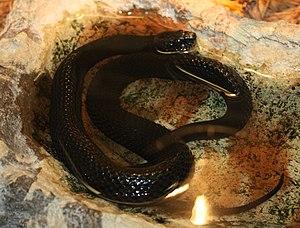
Nerodia clarkii est une espèce de serpents de la famille des Natricidae.